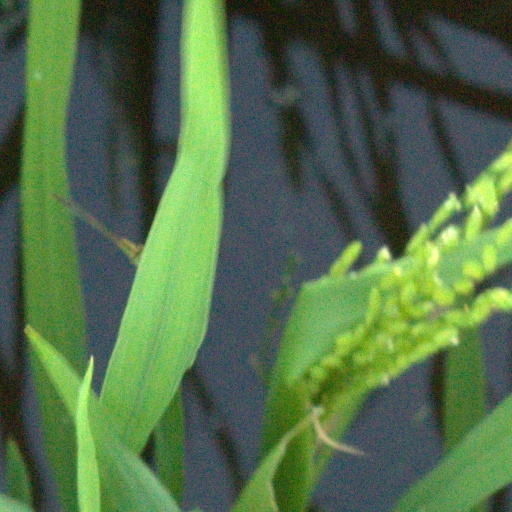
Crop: rice